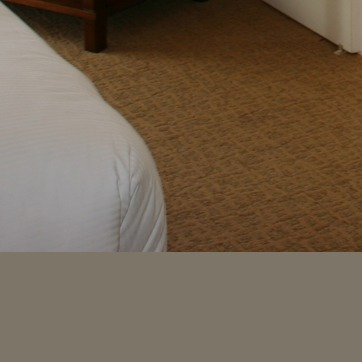
Material: carpet